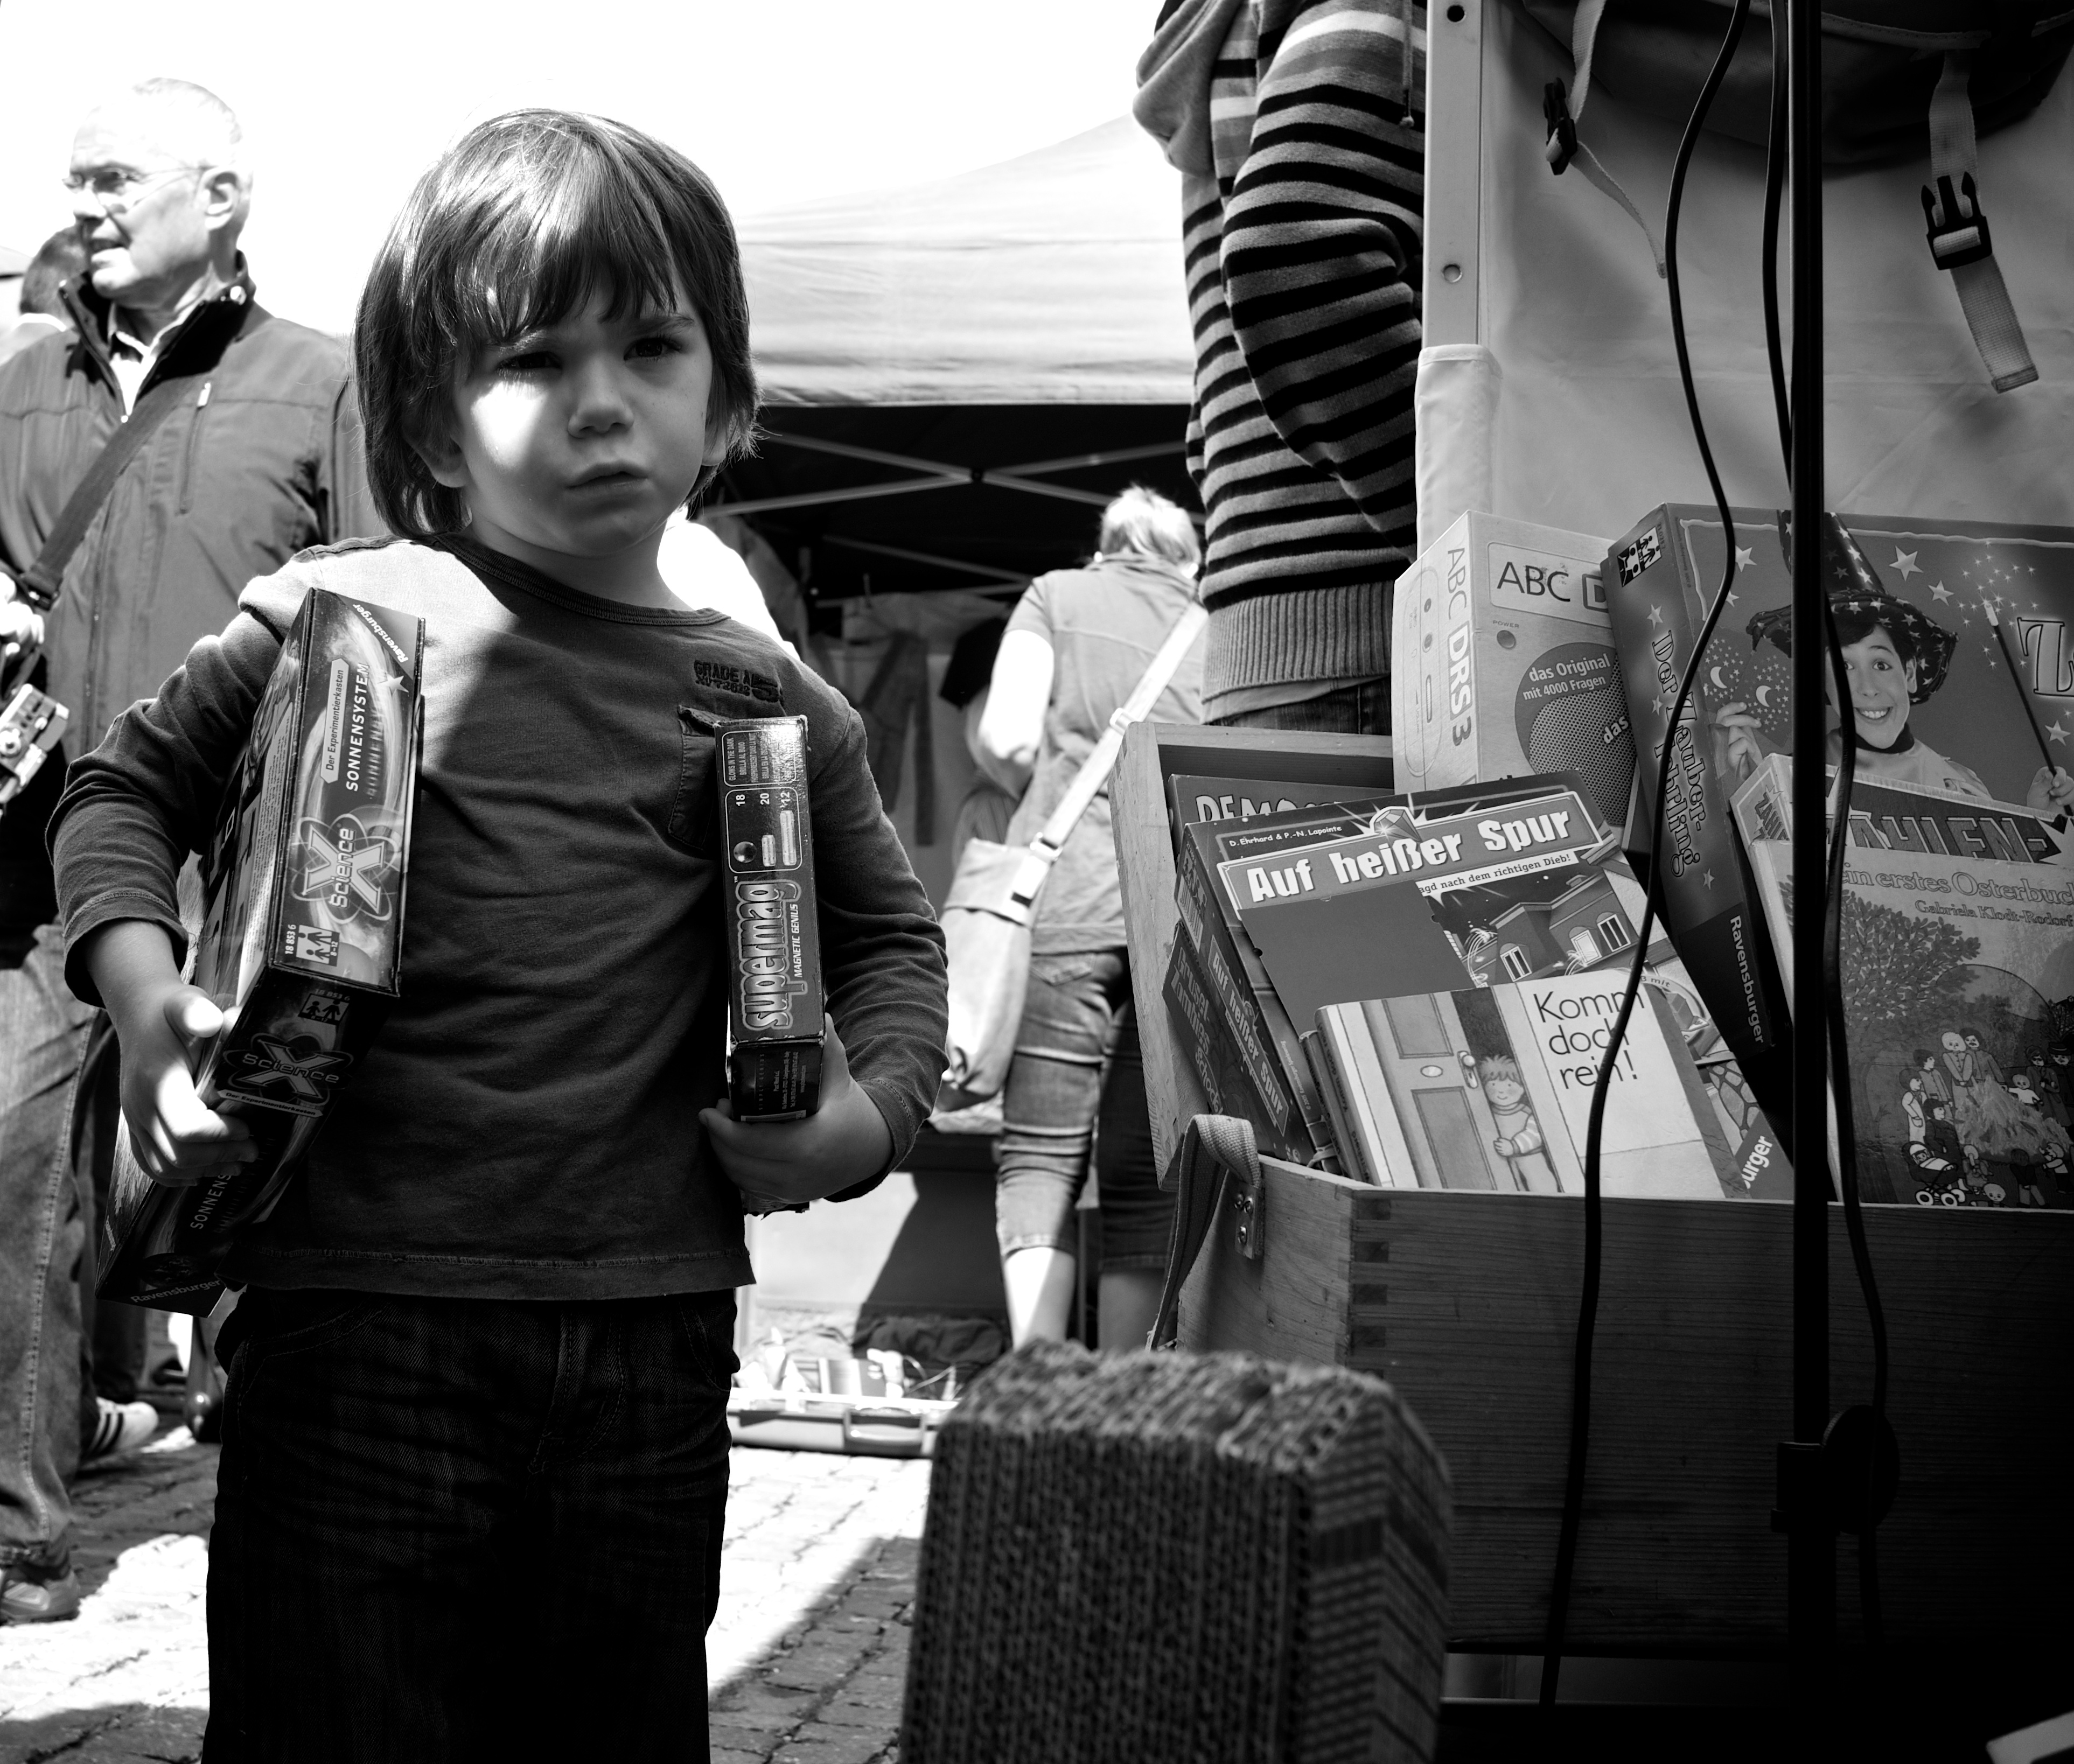
black and white, white, street, photography, ebook, training, black, monochrome, streetphotography, flickr, thomas, video, olympus, photograph, luzern, omd, fuji, leica, monochrom, leuthard, hcb, thomasleuthard, monochrome photography